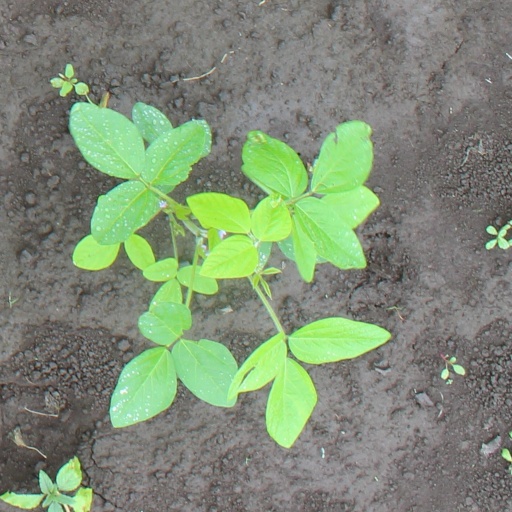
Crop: soybean